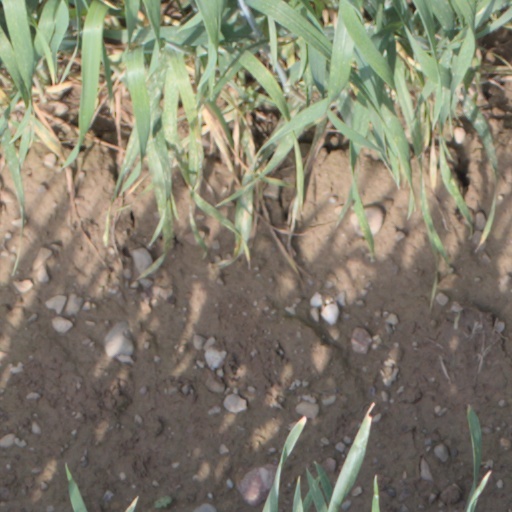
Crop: wheat